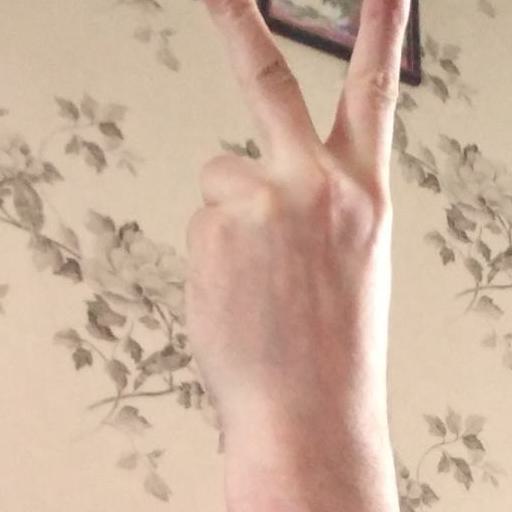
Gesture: peace_inverted